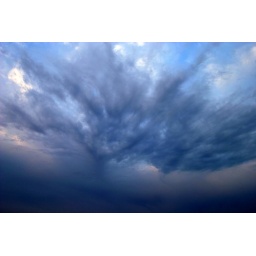
A low cloud floating in off the ocean on a foggy morning.